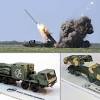
Label: Self Propelled Artillery